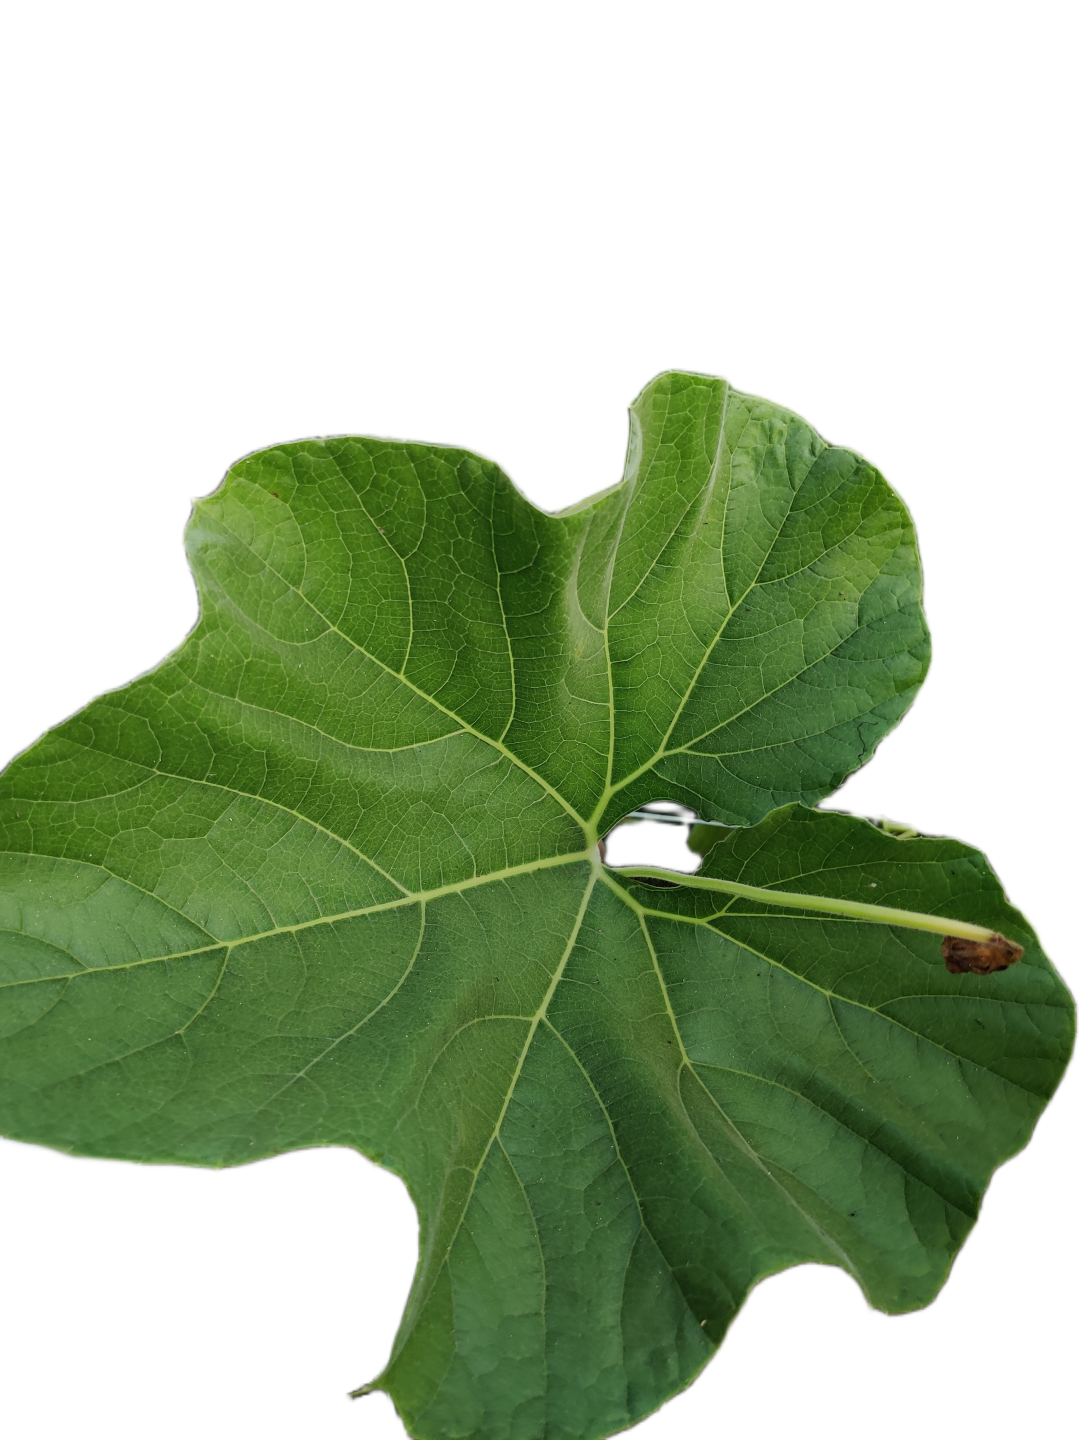
Crop: Bottle Gourd
Label: Healthy